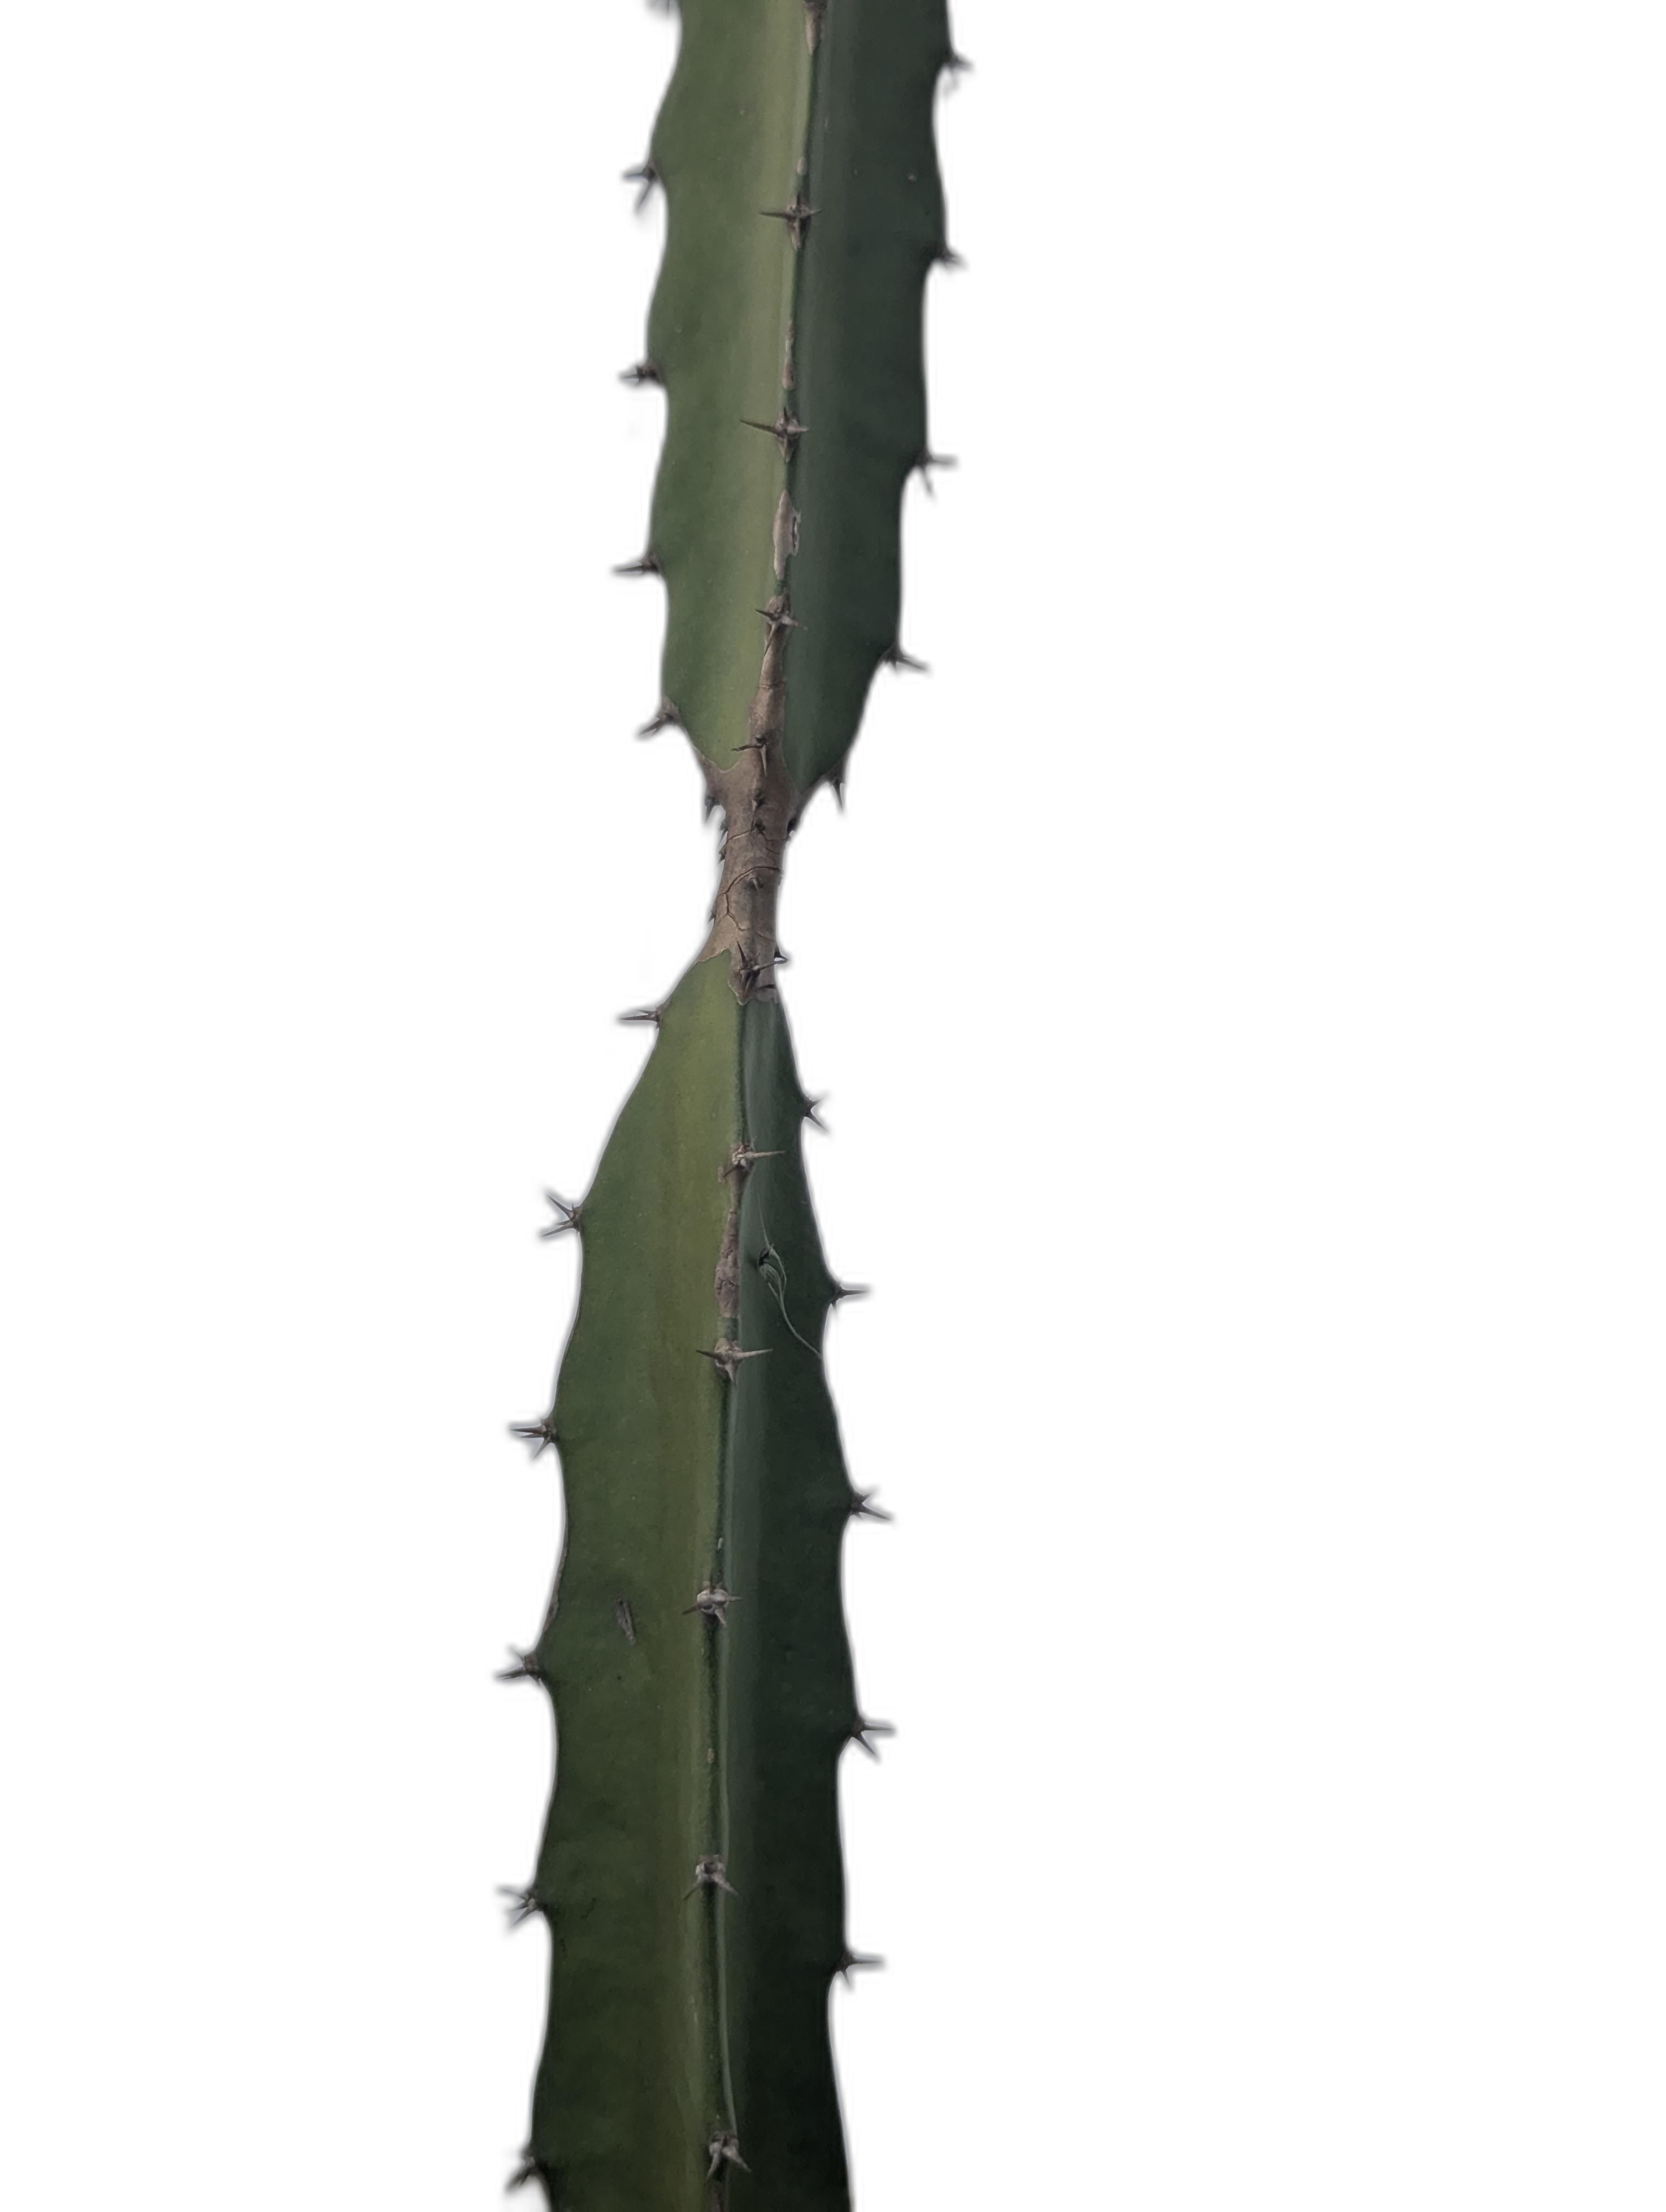
Label: Good leaf